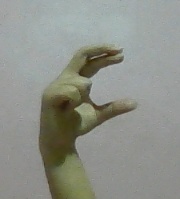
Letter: thal